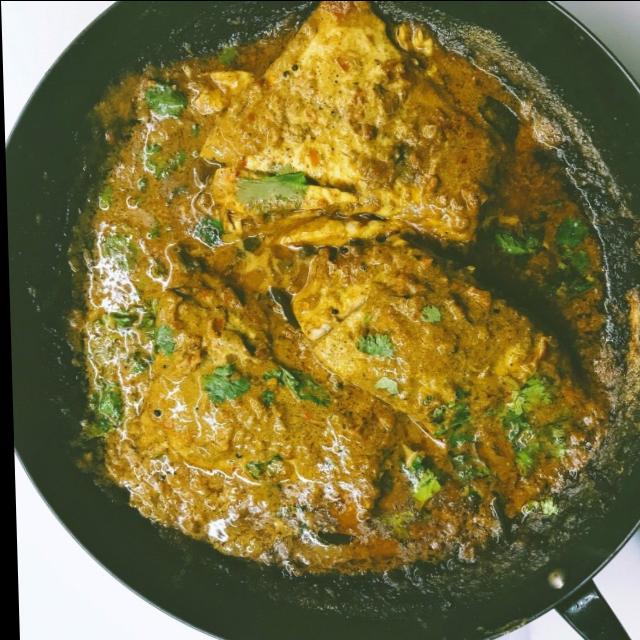
Dish: fish_curry